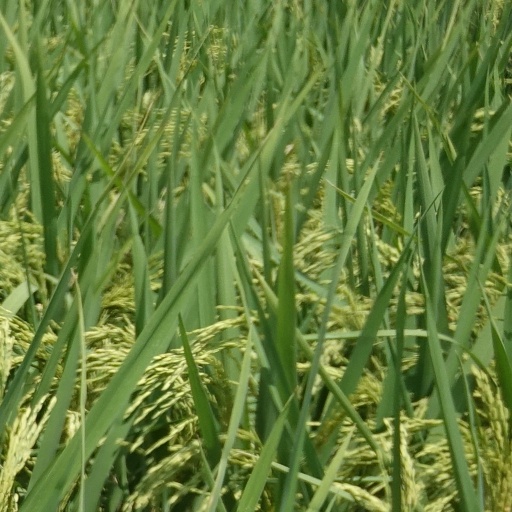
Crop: rice